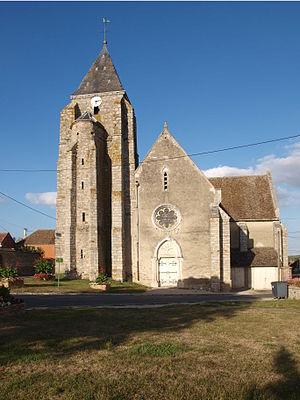
Villemanoche (Yonne, France), son église
Villemanoche est une commune française située dans le département de l'Yonne en région Bourgogne-Franche-Comté.